Royal Arsenal

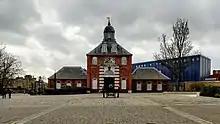
The Royal Brass Foundry (1717)

First and foremost, the Warren was established as an Ordnance storage depot. As at the board's other depots, the site was overseen by an official called the storekeeper, who was provided with an official residence in Tower Place itself. The Storekeeper not only controlled the receipt, safekeeping and issue of all the items that were stored on the site; he was also responsible (until the early 1800s) for issuing payments on the board's behalf to all personnel across the different departments. He was assisted by a clerk of the cheque, clerk of the survey and other administrative staff.